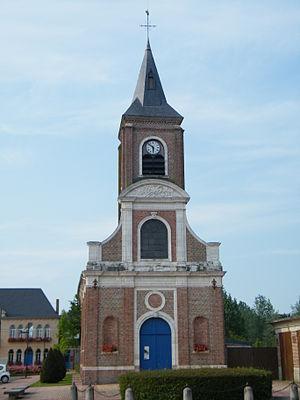
L'église Saint-Léger de Saint-Léger-lès-Domart, Somme, France.
L'église Saint-Léger de Saint-Léger-lès-Domart est située à Saint-Léger-lès-Domart dans le département de la Somme.
Saint-Léger-lès-Domart est une commune française située dans le département de la Somme, en région Hauts-de-France.
Léger d'Autun ou Léodegard - francisation du germanique Leudgari, de « leud » et « gari » – Né vers 615 mort vers vers 677-678, était un évêque martyr du VIIᵉ siècle qui a joué un rôle politique important dans les soubresauts de la monarchie mérovingienne finissante. Il est lié aux villes de Poitiers, où se fit sa formation et où se trouvent ses reliques, et d'Autun dont il fut l'évêque, ainsi qu'à la région de Fécamp et à celle de Doullens en Picardie où il est mort. Un concile d'évêques l'a proclamé Saint en 681 et l'Église catholique romaine célèbre sa fête le 2 octobre.